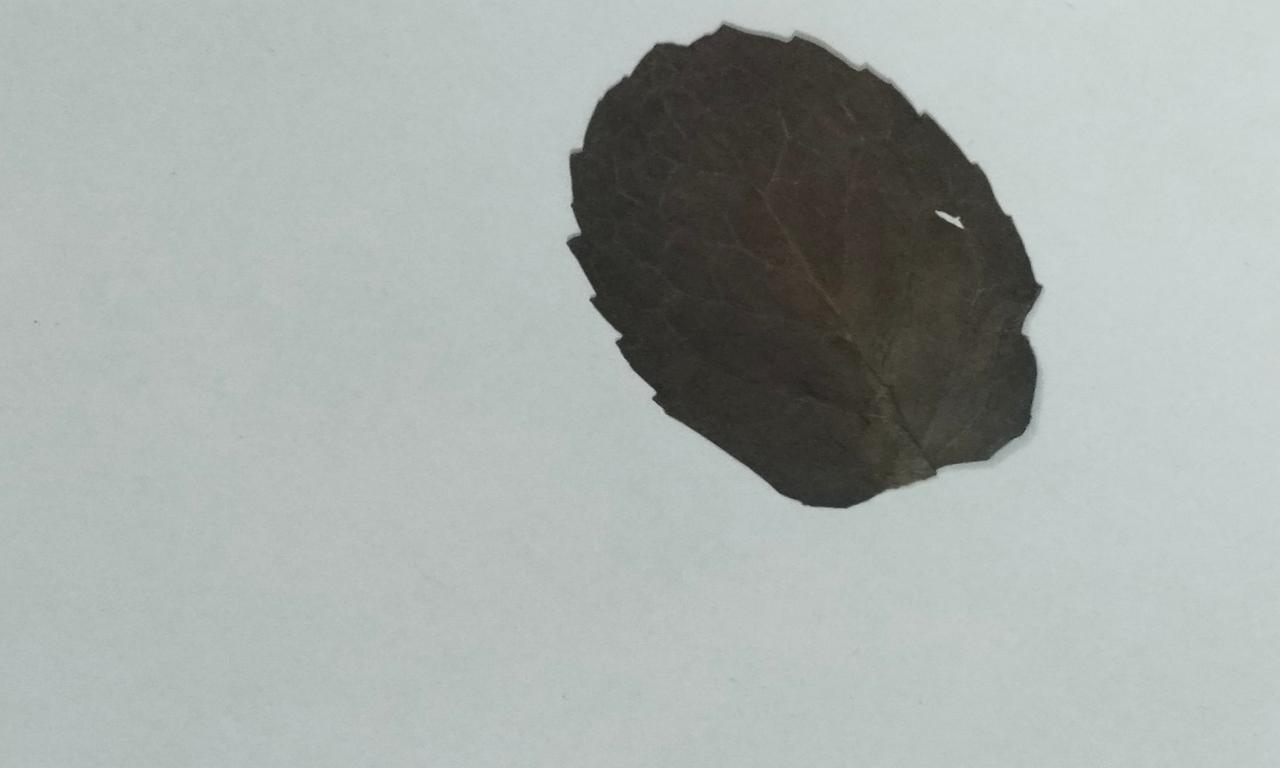
Label: Dried